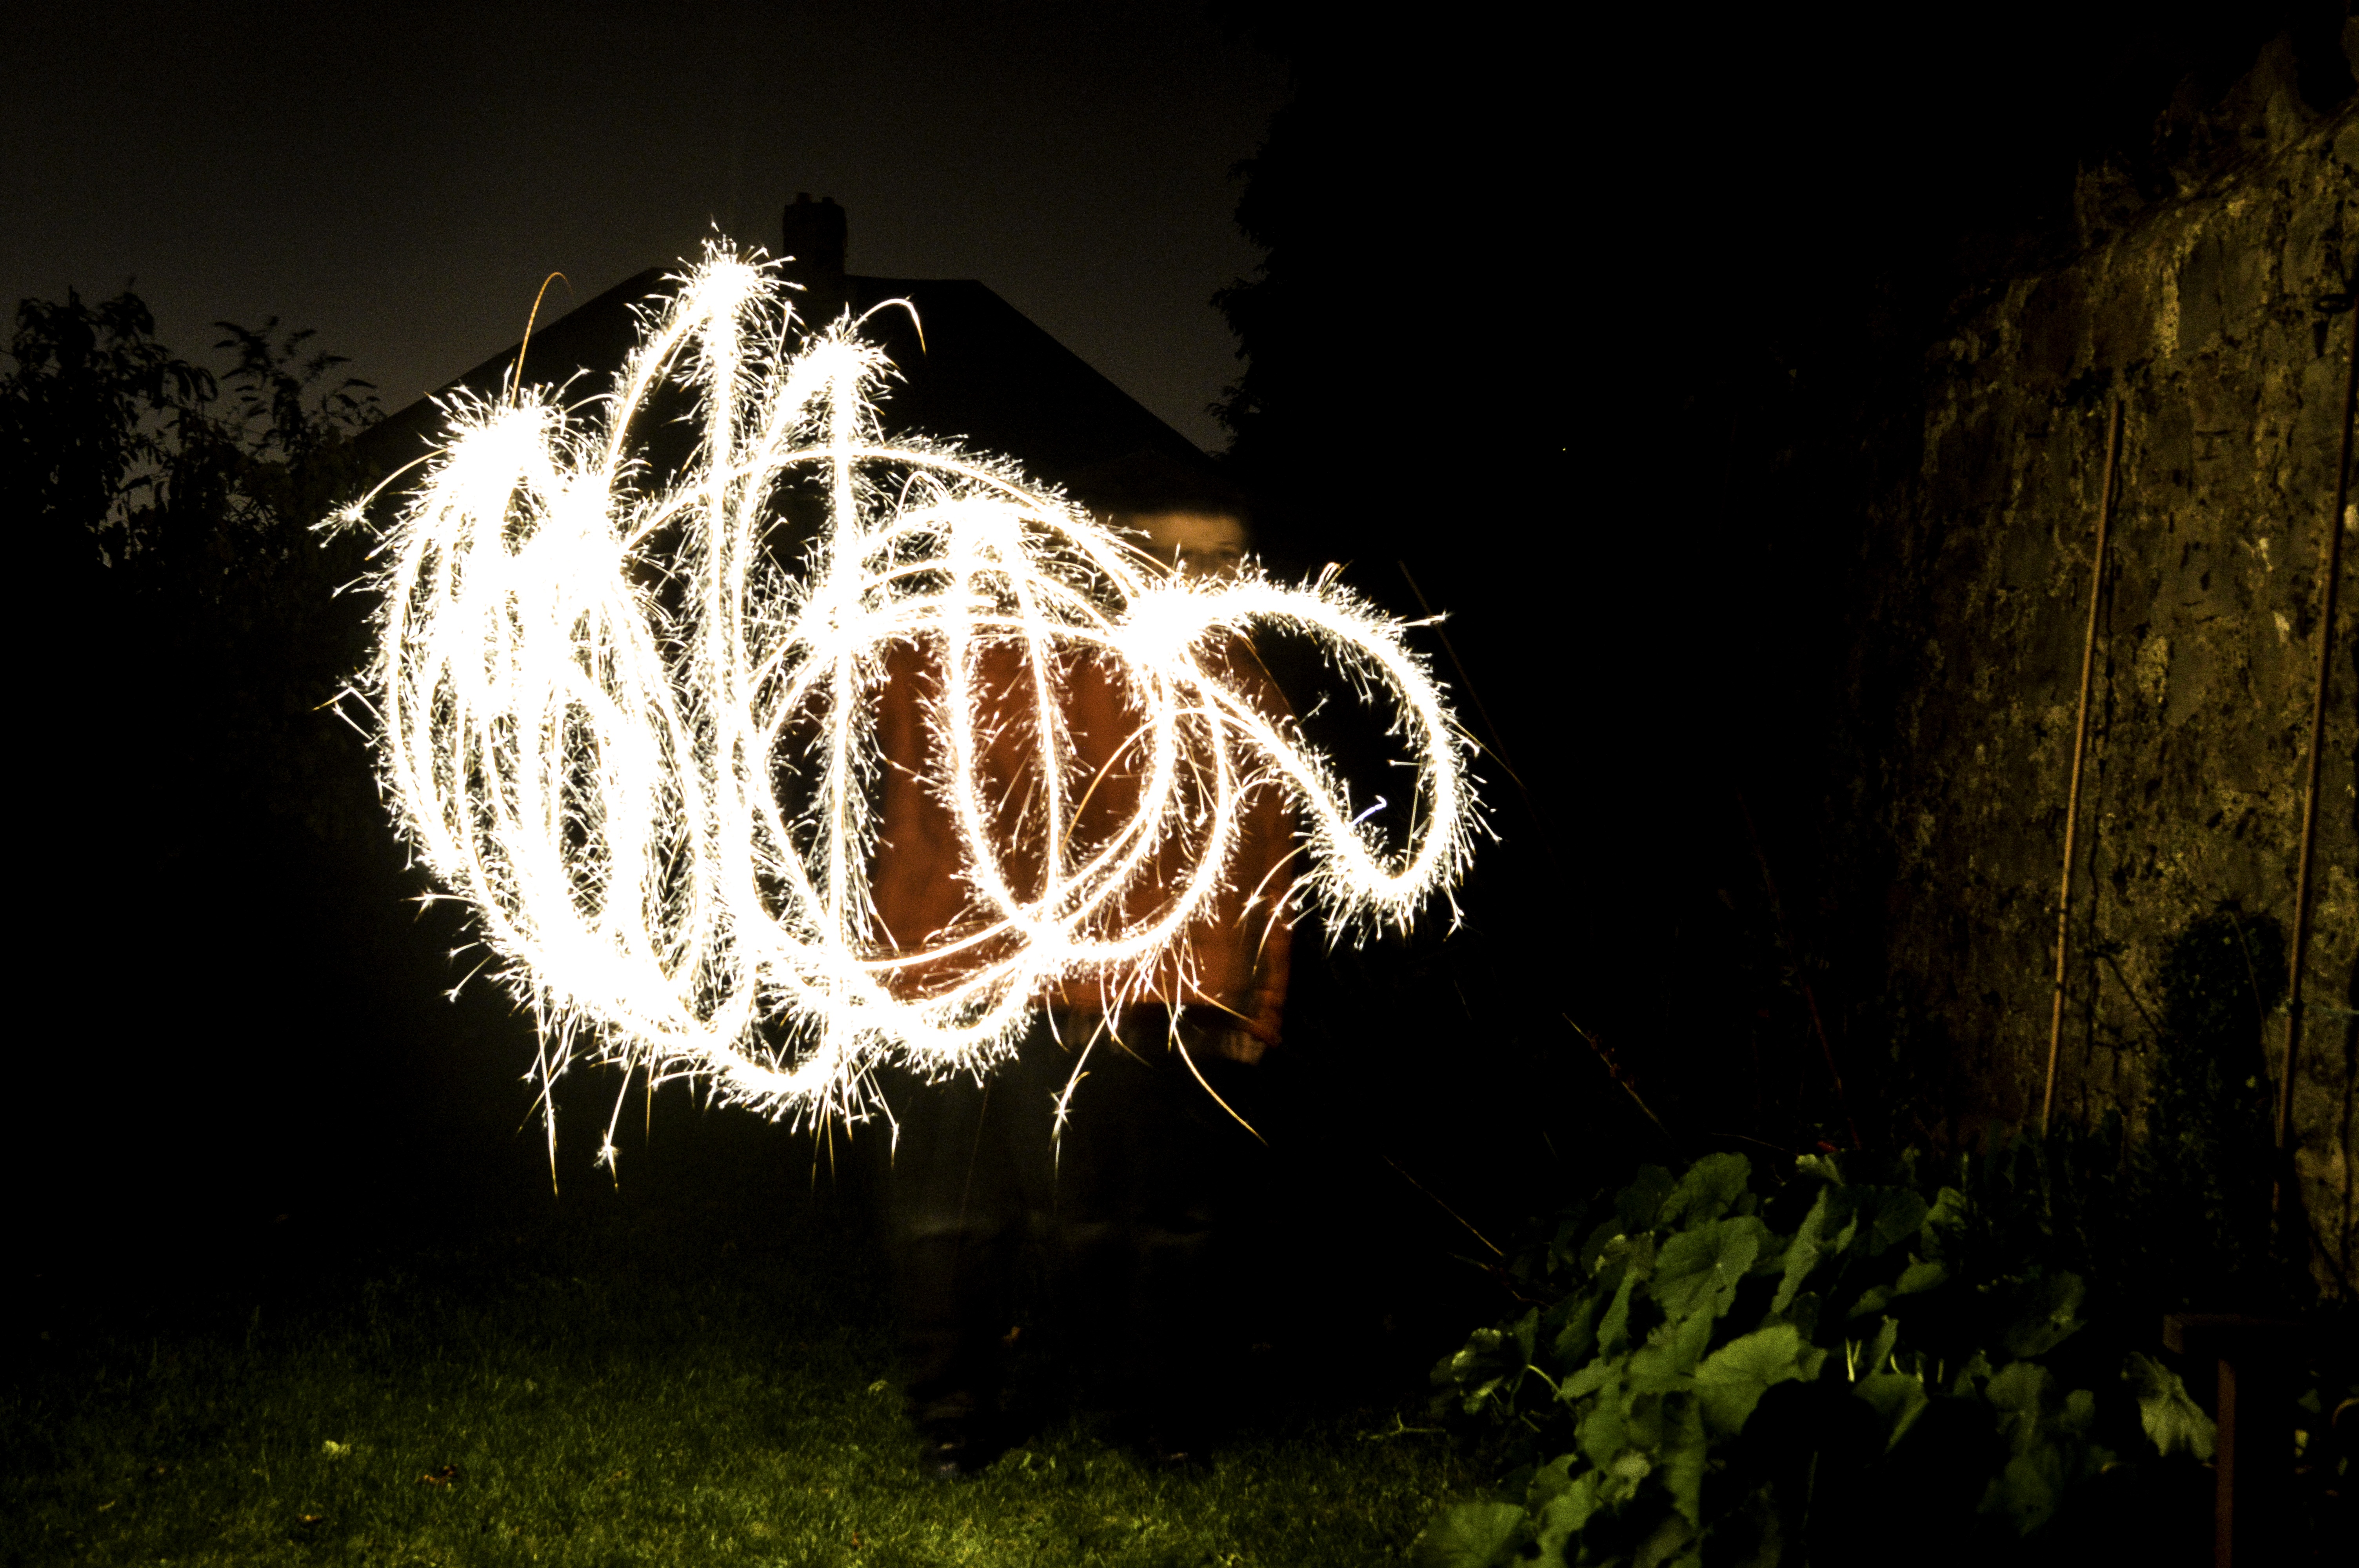
light, glowing, night, sunlight, flower, sparkler, firework, holiday, fire, darkness, fireworks, bright, firecracker, sparkles